The Smith's Snackfood Company

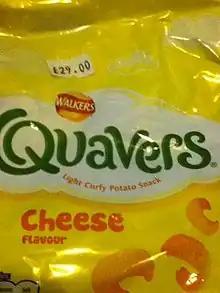
Quavers cheese flavour. Introduced by Smith's in the United Kingdom in 1968, they are now produced by Walkers.

In 1966, Smith's was purchased by the American food producer, General Mills. Smith's launched a ‘Do The Crunch' advertising campaign; in 1967 a young Phil Collins toured the UK teaching people the crunch dance. Aimed at children, Monster Munch were launched by Smiths in Britain in 1977. Originally called "The Prime Monster" (a play on The Prime Minister, and as part of a wider campaign), they were renamed "Monster Munch" in 1978. In 1978, Smith's was sold by its parent company, General Mills to the British biscuit giant Associated Biscuits.